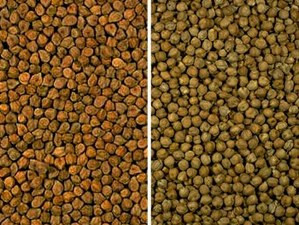
Kikært / Næringsindhold
Tørrede kikærter
Kikært er en enårig, urteagtig plante med en mere eller mindre forgrenet, opret til overhængende vækst. Plantens frø, kikærter, er meget anvendt i madlavningen. De kaldes også for garbanzobønner efter det spanske ord for planten.